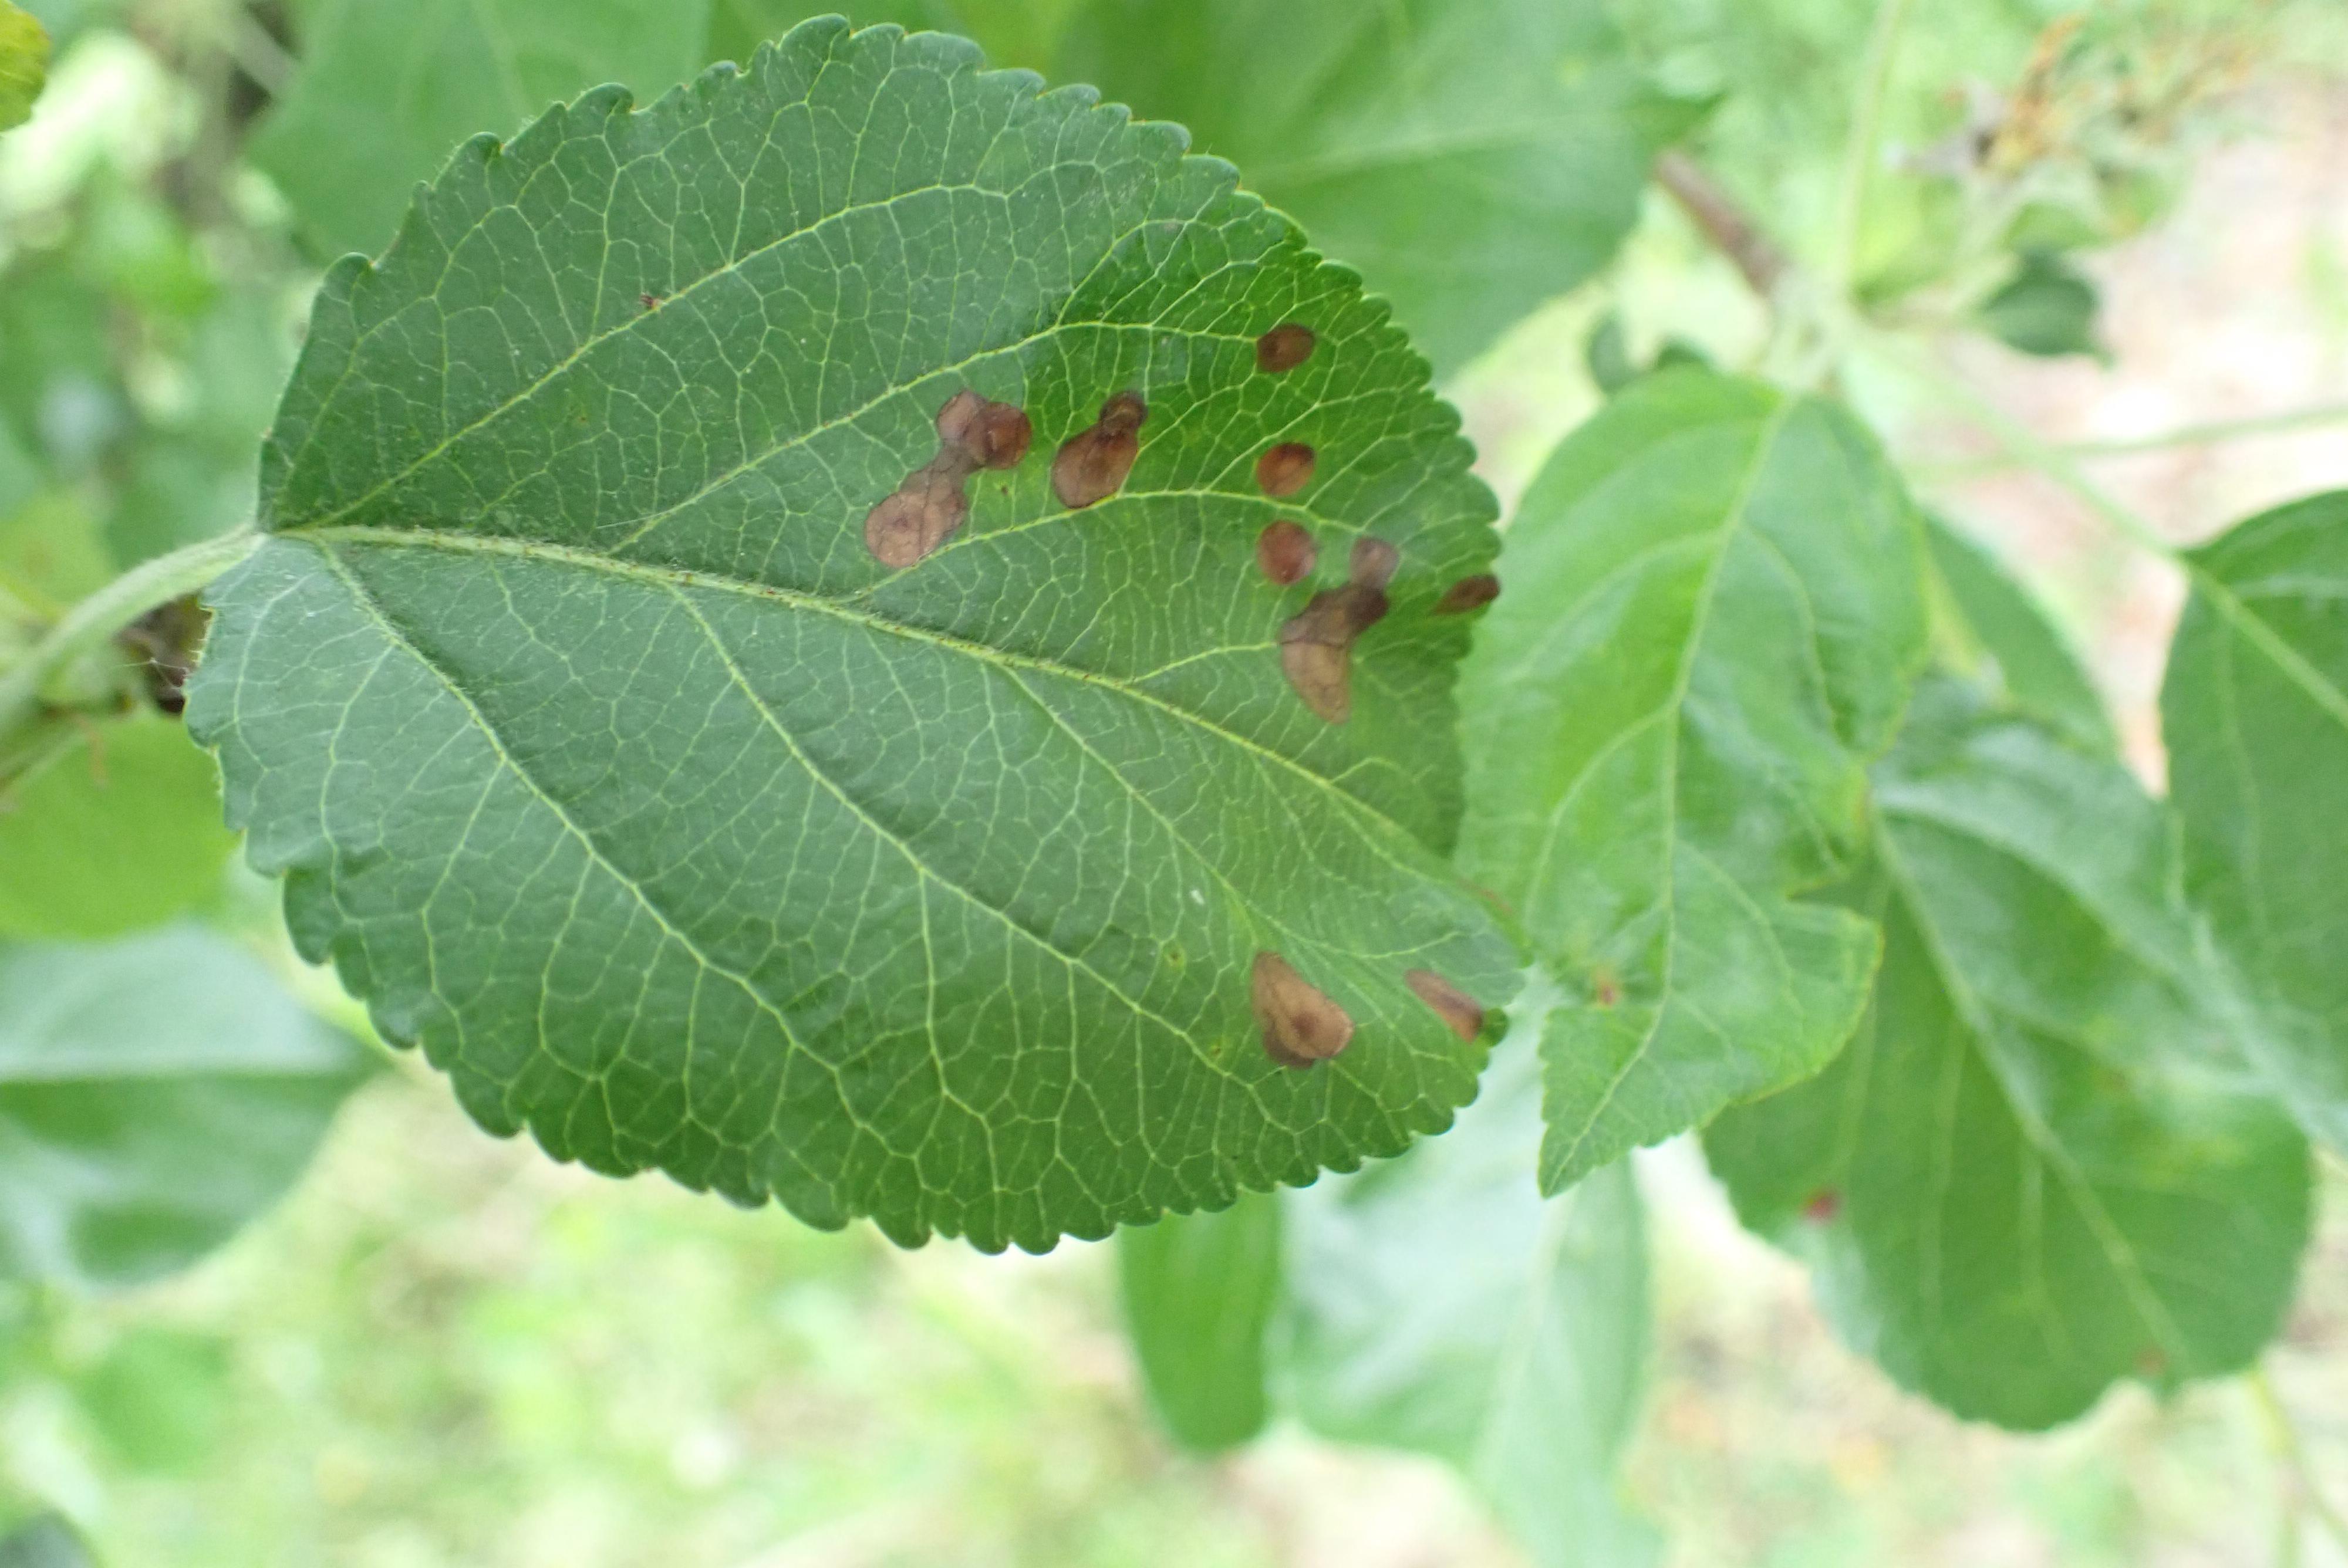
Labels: frog_eye_leaf_spot